John Cordeaux (ornithologist)

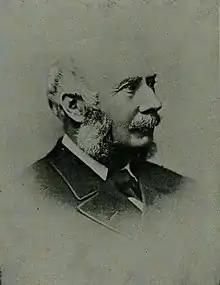

John Cordeaux , (27 February 1831, Foston, Leicestershire – 1 August 1899, Great Coates House) was one of the foremost English amateur naturalist and ornithologist of his day, known for his work with the British Association on bird migration.